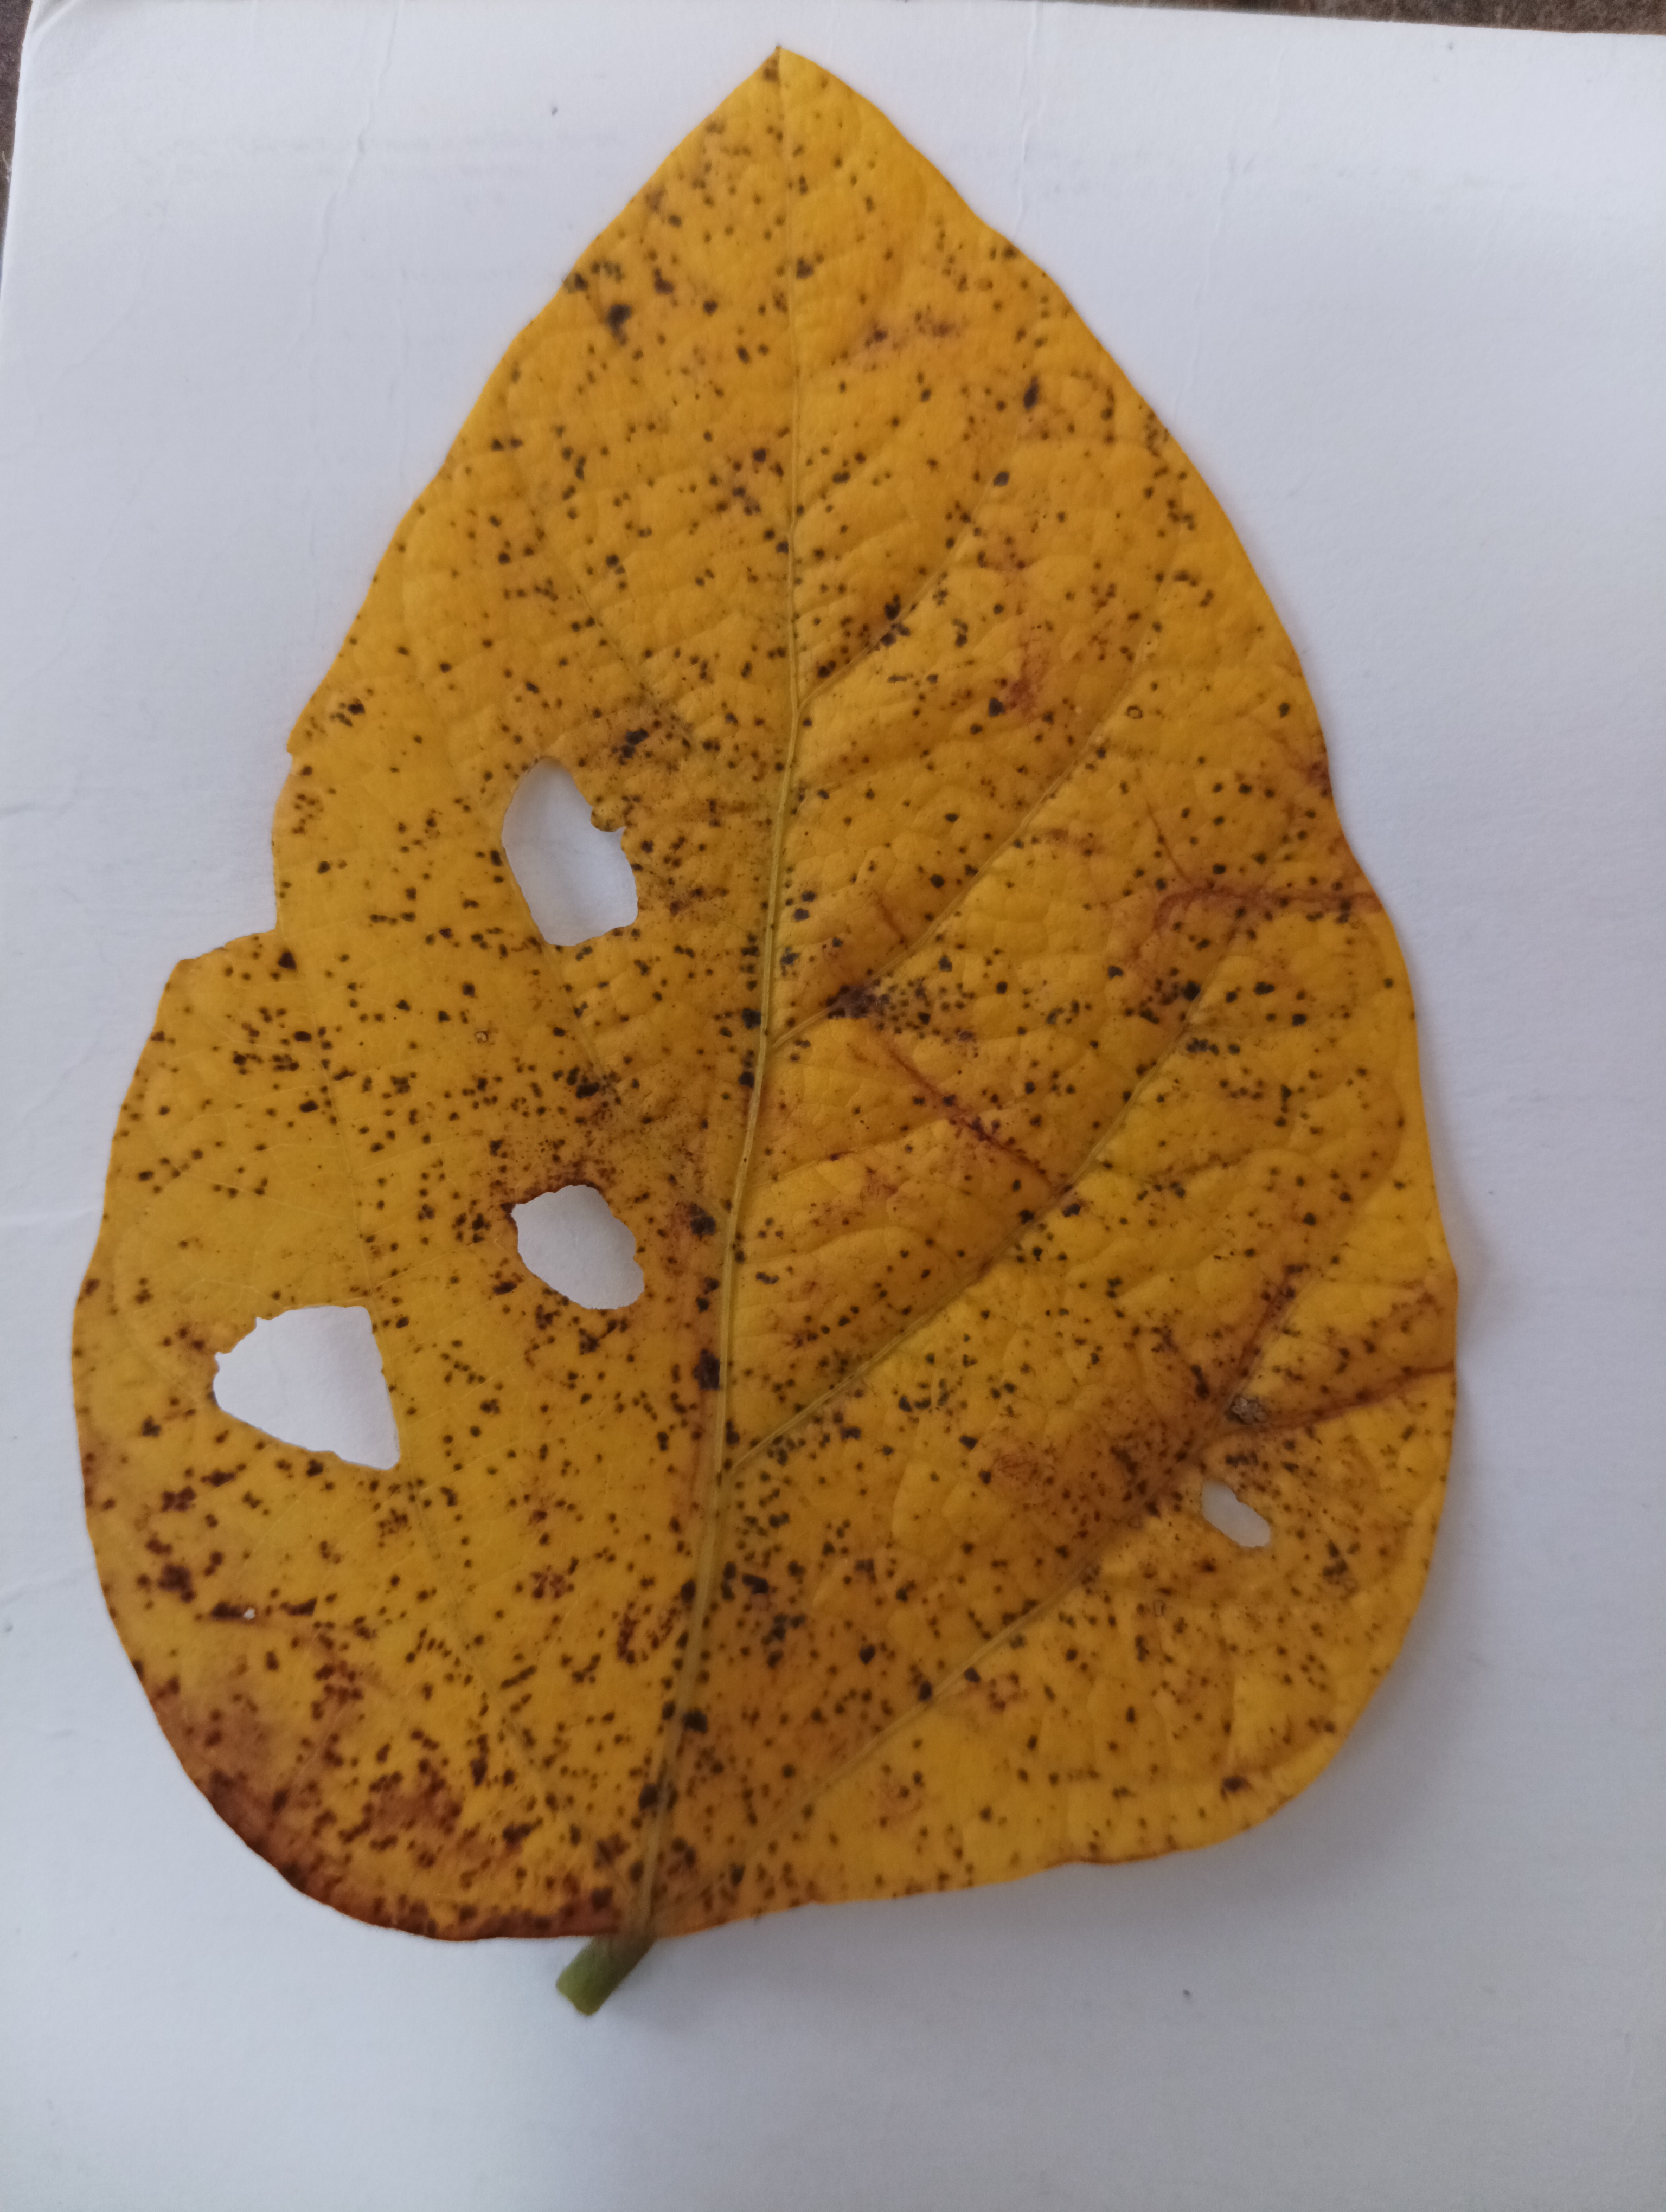
Label: Septoria_Brown_Spot